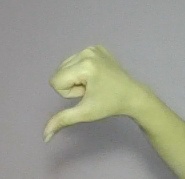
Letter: waw